Achref Aouadi

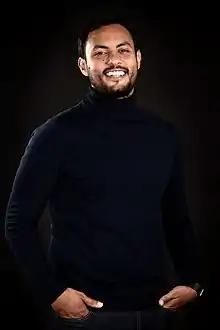

Achref Aouadi is a Tunisian civil society activist and founder and former president of the Tunisian watchdog organisation I-Watch working on transparency and anti-corruption. He was born on May 27, 1986, in Sers in El Kef. Aouadi belongs to a family of militants and members of the opposition to the Bourguiba and Ben Ali regimes; his father and uncle were sentenced by the State Security Court in 1975 along with Hamma Hammami, Sedek Mhenni, Mohamed Kilani, Nejib Chebbi, and other militants.